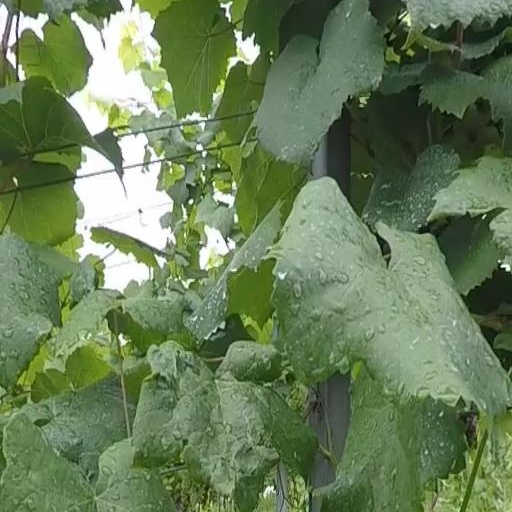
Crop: grape